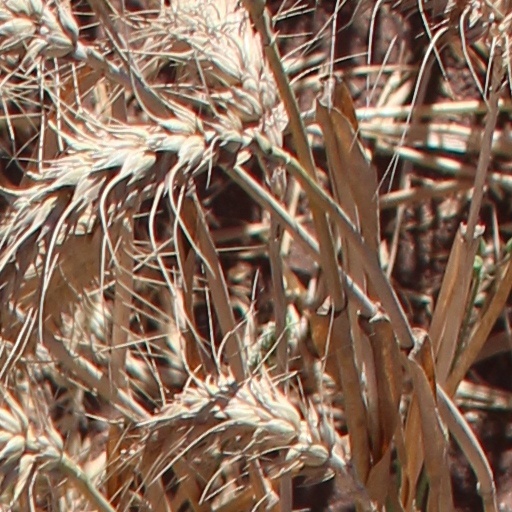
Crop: wheat